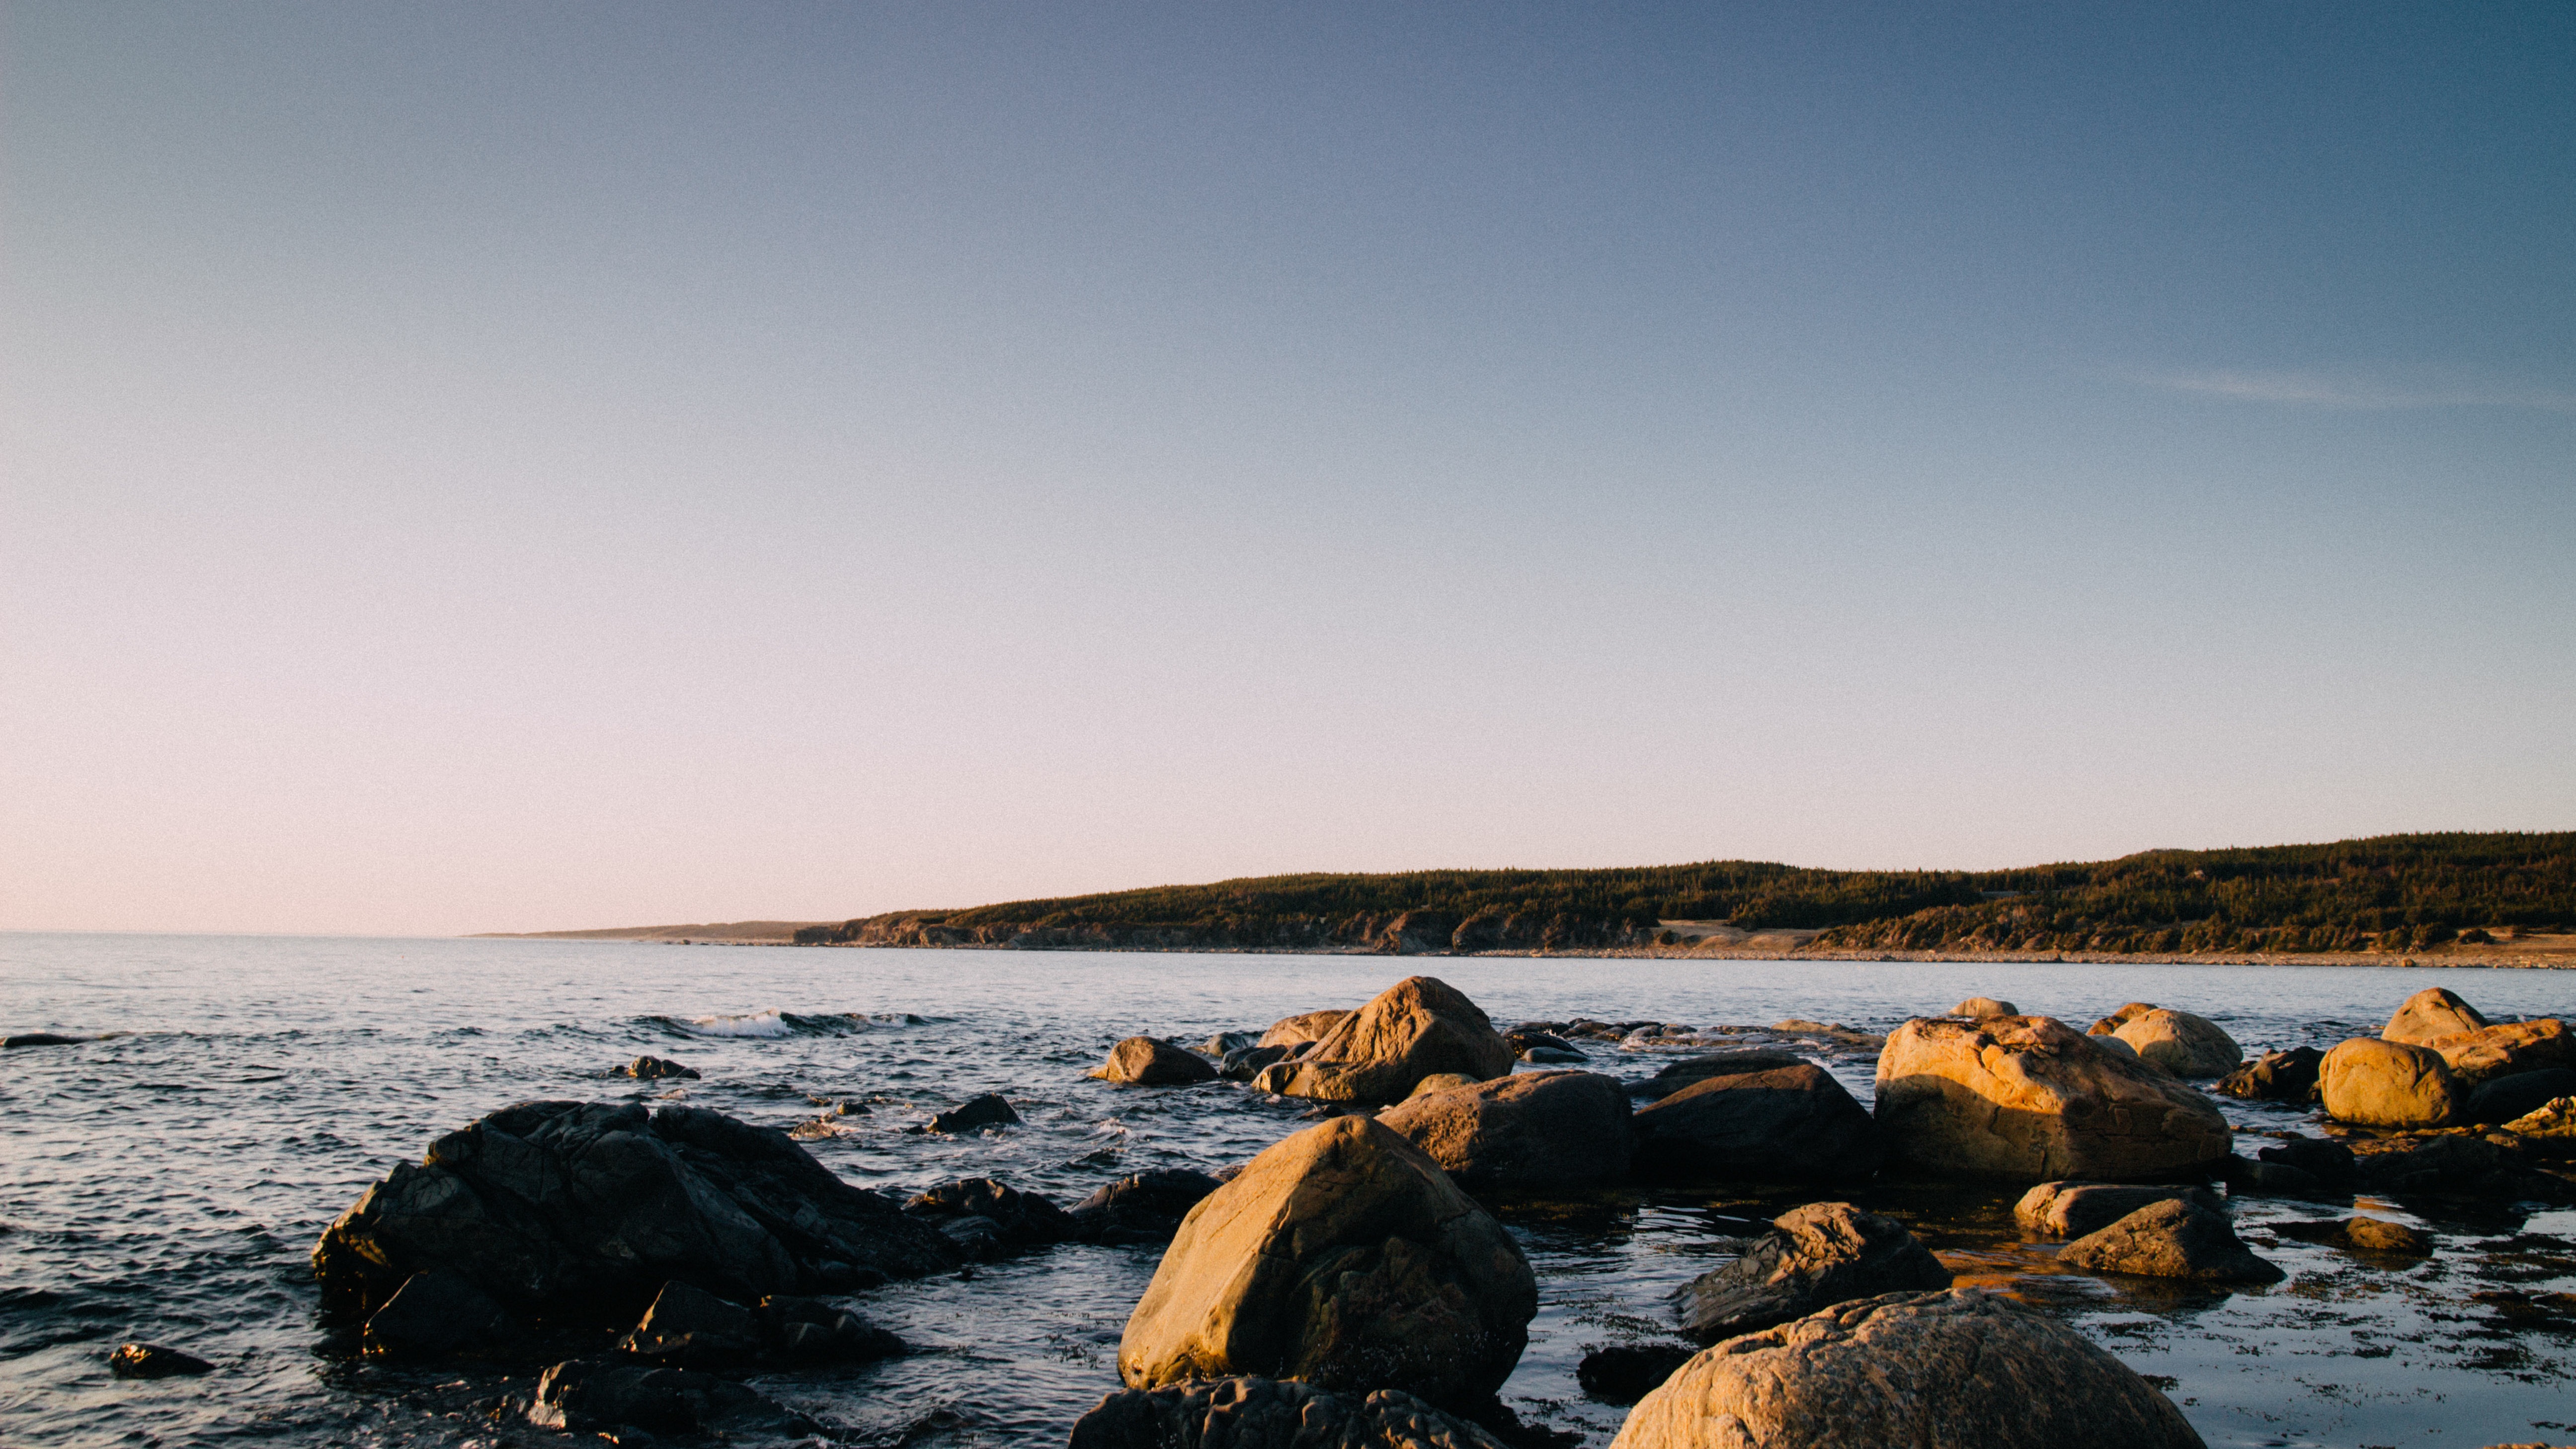
beach, sea, coast, sand, rock, ocean, horizon, sunset, morning, shore, wave, dusk, evening, cove, bay, body of water, cape, wind wave